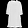
Label: Dress